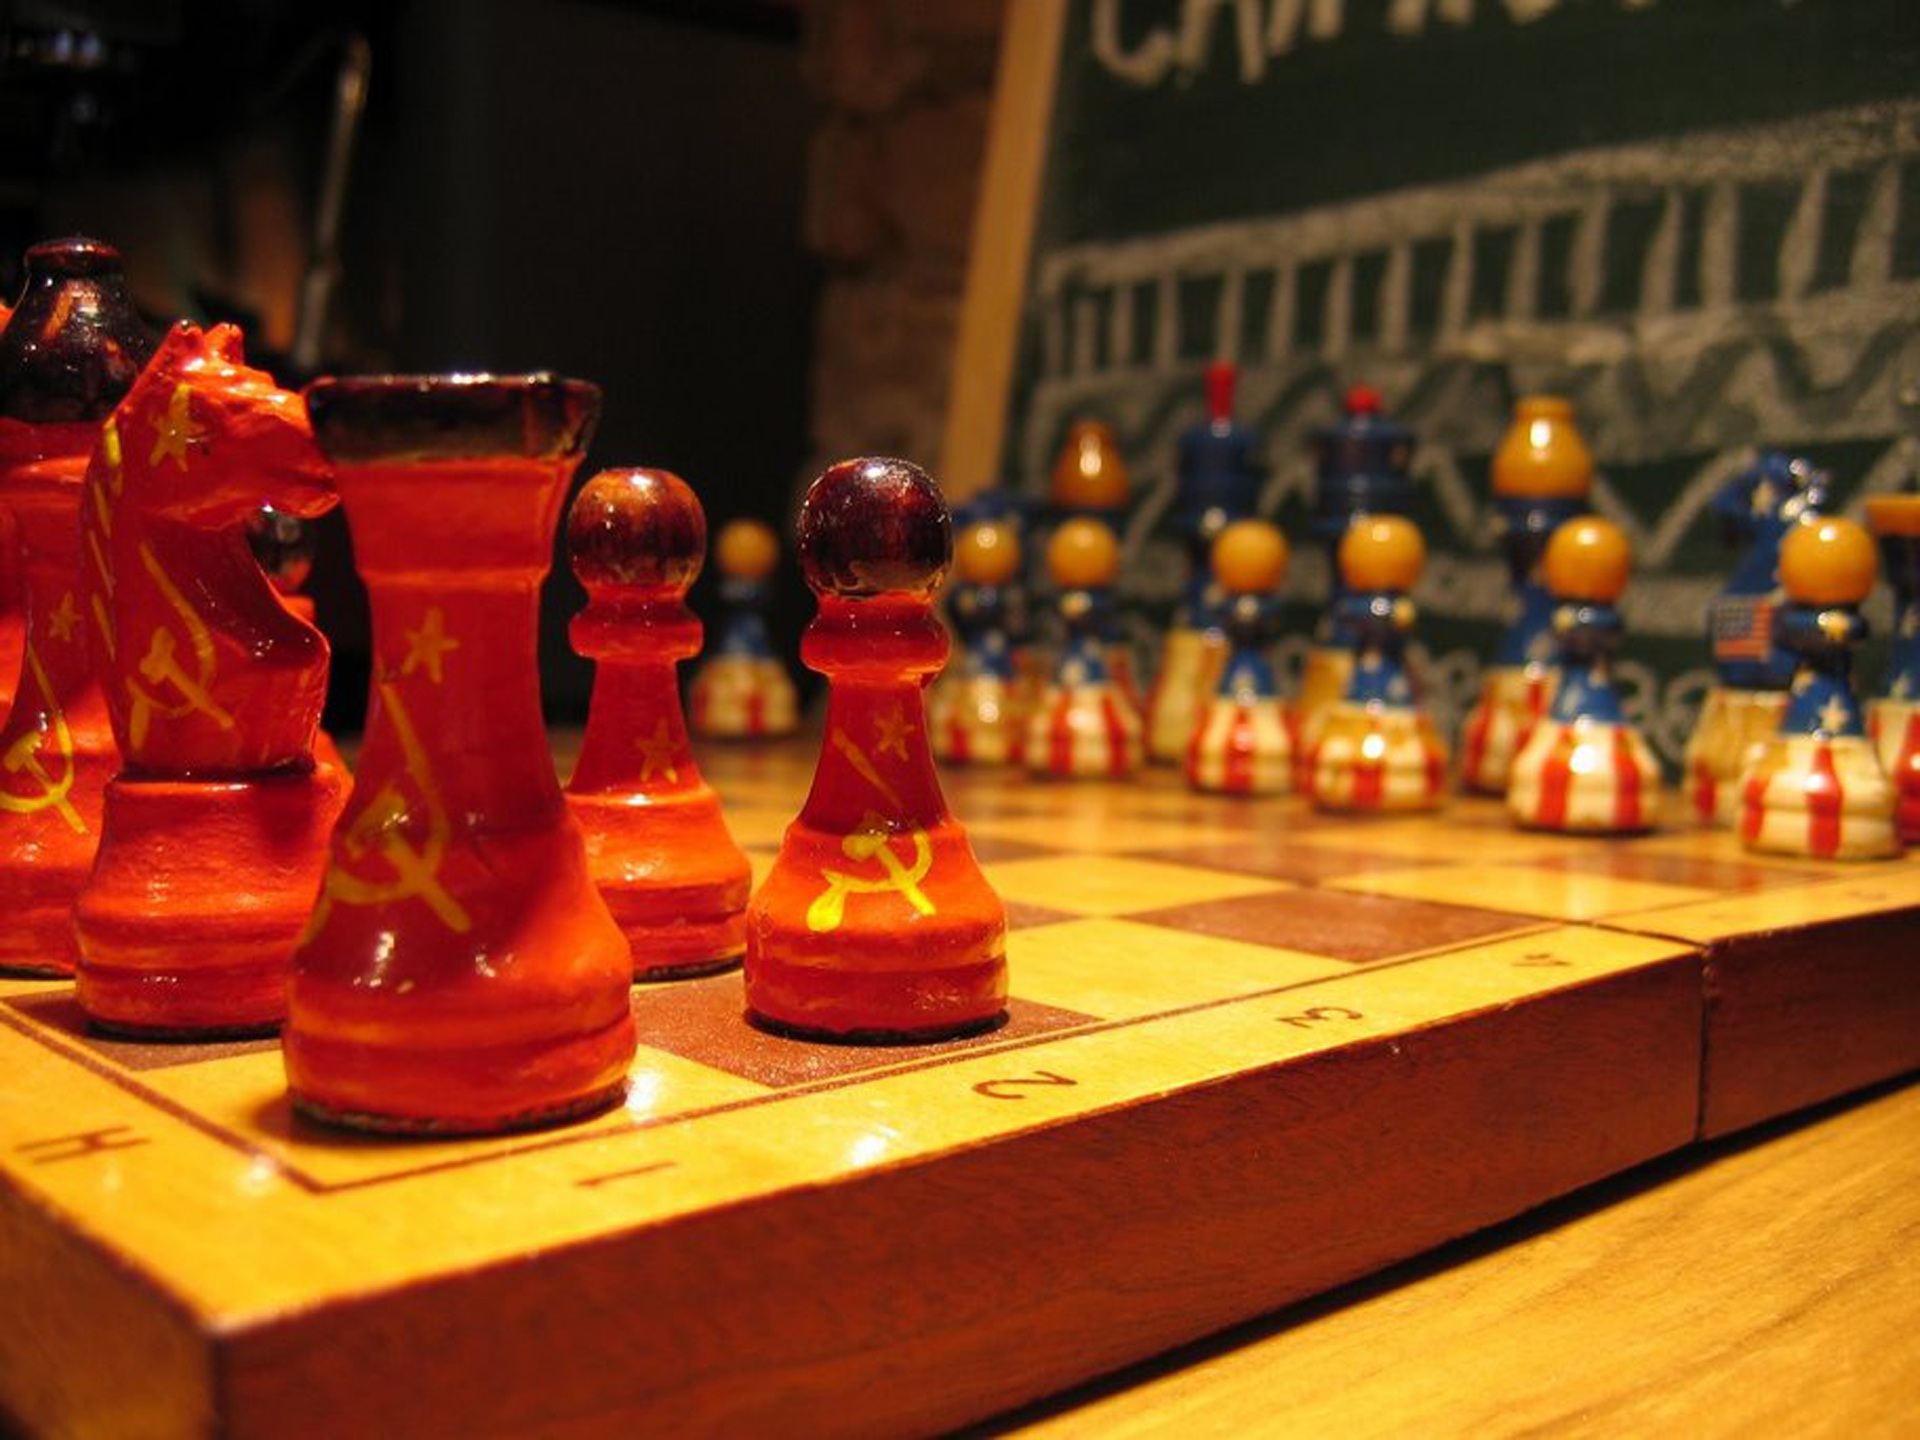
play, recreation, red, macro, board game, sports, chess, strategy, games, indoor games and sports, tabletop game